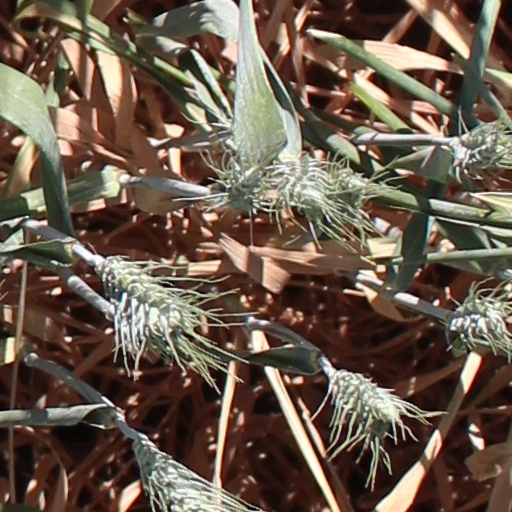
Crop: wheat